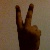
The image shows a hand gesture representing the number 2 in Indian Sign Language.